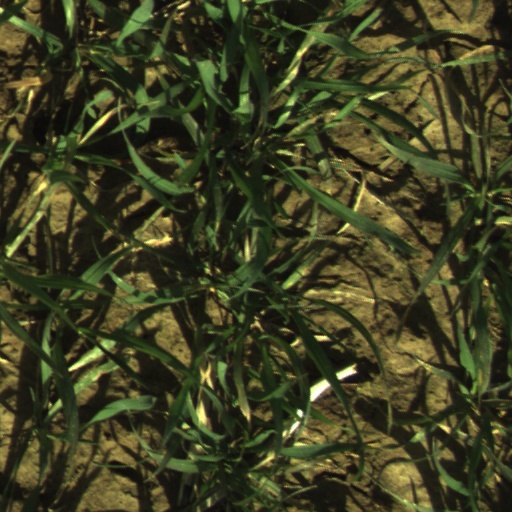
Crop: wheat